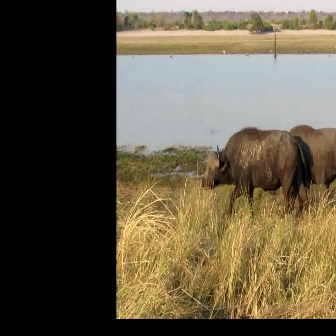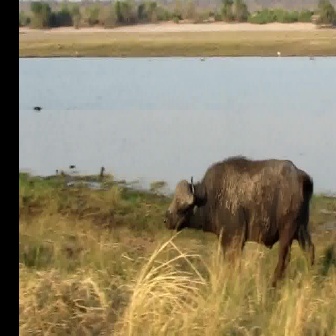
  Please identify the target specified by the bounding box [202,125,311,235] in the first image and locate it in the second image. Return the coordinates in [x_min,y_min,x_max,y_max] format.
Answer: [163,155,314,307]